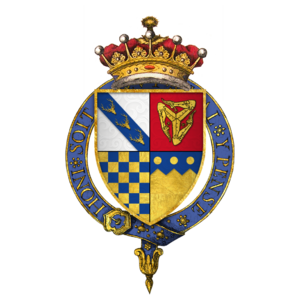
La ville écossaise de Berwick-upon-Tweed et son château sont pris par les Anglais à l'été 1482. Par le traité de Fotheringhay, signé le 11 juin 1482, Alexandre Stuart, duc d'Albany, le frère du roi Jacques III d'Écosse, s'autoproclame roi d'Écosse et jure fidélité à Édouard IV d'Angleterre. L'invasion anglaise de l'Écosse qui suit échoue à placer Albany sur le trône mais la ville frontalière de Berwick est prise définitivement le 24 août 1482.